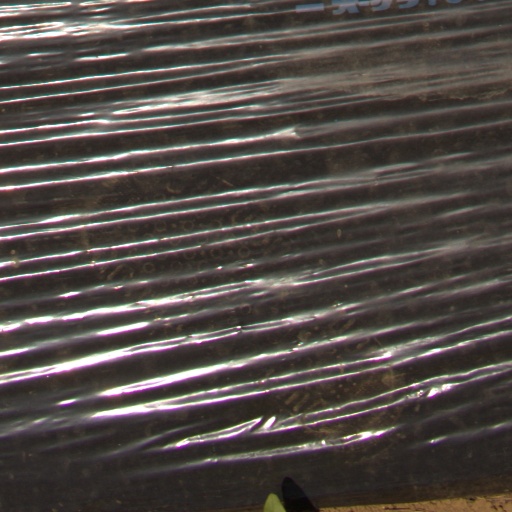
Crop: Jerusalem artichoke